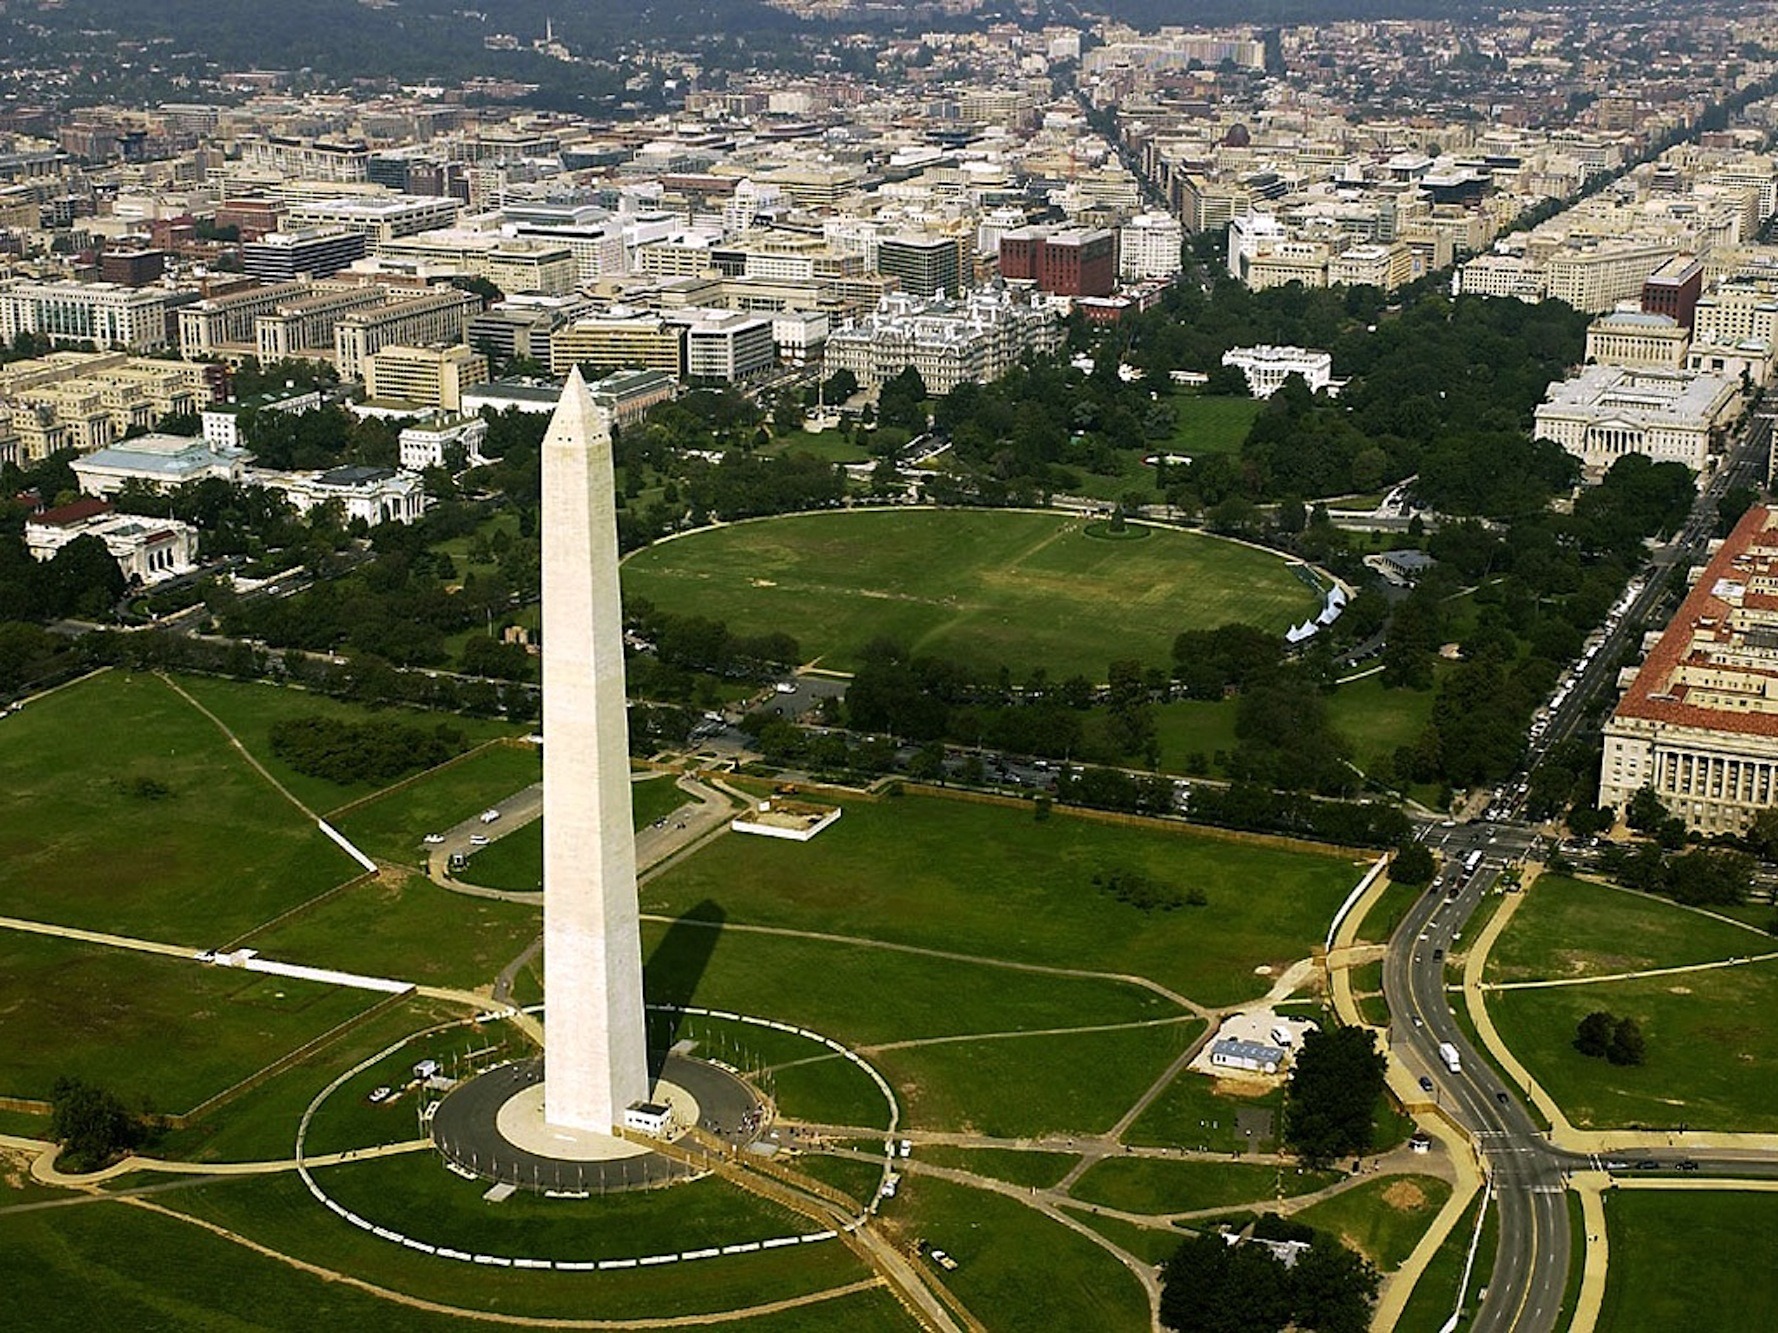
grass, structure, skyline, photography, city, urban, cityscape, summer, suburb, spring, tower, usa, landmark, tourism, stadium, aerial view, washington monument, trees, capital, outside, arena, town square, capitol, cities, neighbourhood, washington dc, destinations, bird's eye view, aerial photography, urban design, residential area, human settlement, sport venue